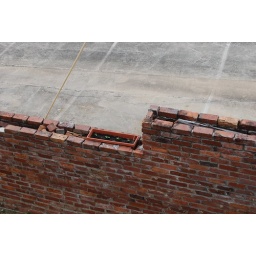
what will be black eyed susan vines draping over the wall